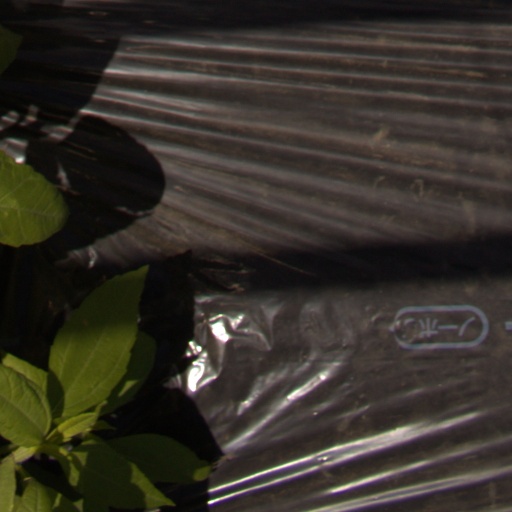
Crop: Jerusalem artichoke